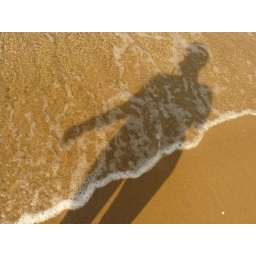
the beach in front of our house 2